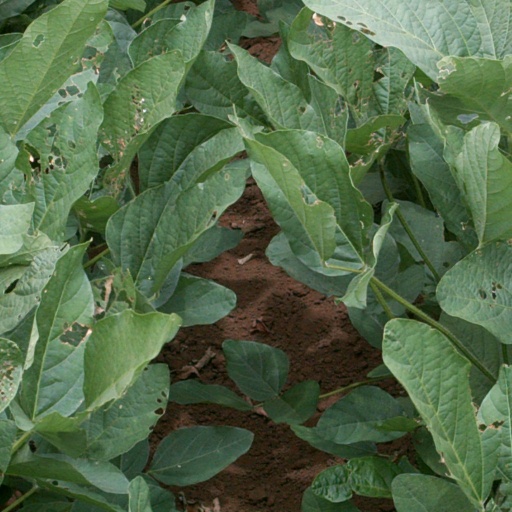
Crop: soybean